Joshua 5

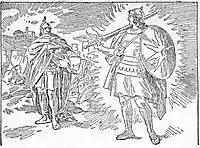
"Joshua sees a man by Jericho" (Joshua 5:13), from "The Boys of the Bible", by Hartwell James, 1905.

The narrative of Joshua's encounter with the 'commander of the army of the LORD' close to Jericho marks the beginning of the war of conquest. Joshua saw and presumed that this man is not an Israelite (hence the question "Are you for us or for our enemies?"). This commander indeed appears to be an 'angel (or messenger) of the LORD', who represents the presence of YHWH himself (cf. Judges 6:14; 13:20–22), sometimes in military function (Numbers 22:23; 2 Samuel 24:16–17; 2 Kings 19:35) or at other times in commissioning, as with Gideon (Judges 6:11–12); both are present here (cf. Moses' encounter with the angel of YHWH in the "burning bush"; Exodus 3:2, 4–6). Joshua evidently realized the angel's military role (verse 13) and the representation of God when he bowed down to worship this figure, experiencing a direct commissioning from God, like that of Moses, at the beginning of the real test of his leadership.